Mattia Mustacchio

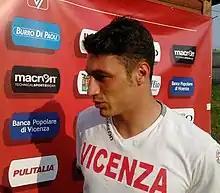
Mattia Mustacchio

Mattia Mustacchio (born 17 May 1989) is an Italian footballer who plays for Piacenza as a forward.